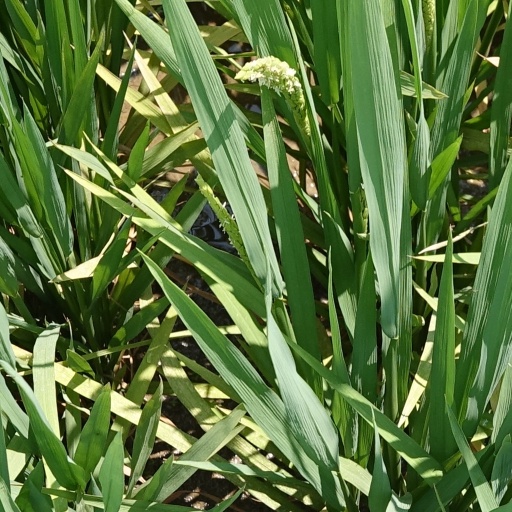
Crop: rice